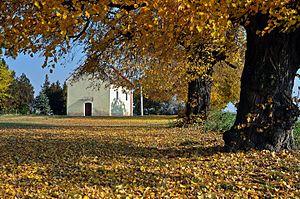
Horný Pial est un village de Slovaquie situé dans la région de Nitra.